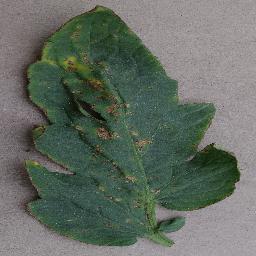
Label: Tomato___Bacterial_spot